Steiger Tractor

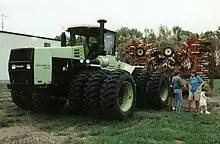
A Steiger Panther tractor with tripled wheels

The Steiger Tractor Company was founded in the 1950s by Douglass Steiger and Maurice Steiger, brothers who were farmers near Red Lake Falls, Minnesota. The Steigers first built a tractor in their workshop for their own use out of truck components, before beginning broader manufacturing and marketing of tractors in the United States and Canada.